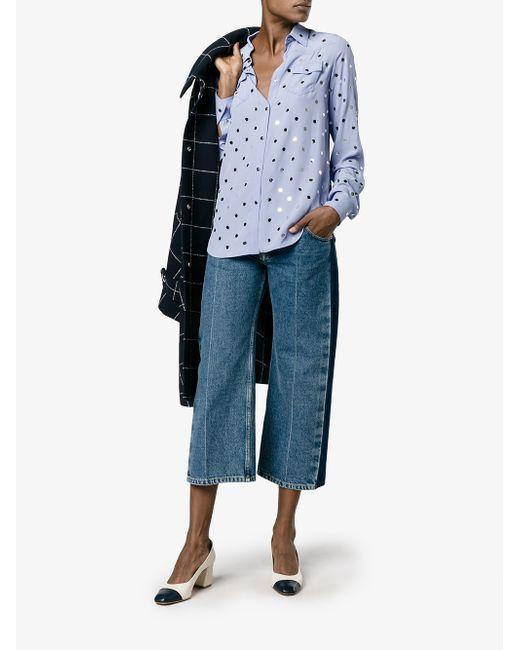
Blaues Damen-Langarm-Corporate-Hemd mit Knopfleiste und Midi-Jeans